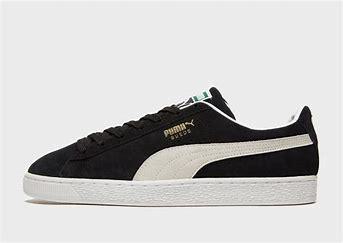
Brand: Puma
Model: Suede